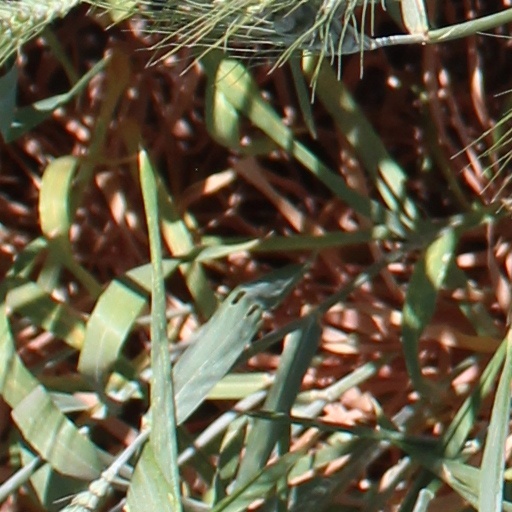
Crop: wheat